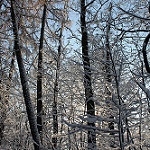
Label: forest